Red telephone box

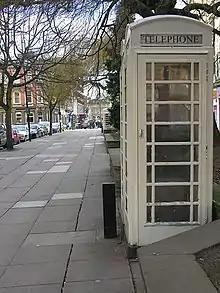
A Hull K6 white telephone box

The original wooden prototypes of the entries were later put into public service at under-cover sites around London. That of Scott's design is the only one known to survive and is still where it was originally placed, in the left entrance arch to the Royal Academy at Burlington House. In 2019, it was listed to Grade II* in "recognition of its iconic design status".